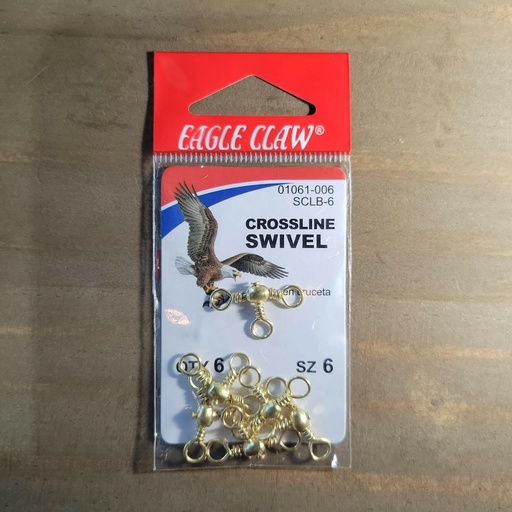
Eagle Claw Crossline Swivels Size #6 6pk
Eagle Claw Crossline Swivels Size #6 6pk
Brand: Stony Tackle Shack
Category: Sporting Goods > Outdoor Recreation > Fishing > Fishing Tackle > Fishing Snaps & Swivels